M.I.U. Album

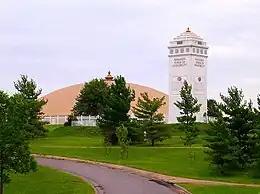
Maharishi International University in Fairfield, Iowa, where most of "M.I.U. Album" was recorded

To satisfy the terms of their contracts with Warner and CBS, the Beach Boys intended to record two albums – one for Warner and the other for CBS – at Maharishi International University in Fairfield, Iowa. Mike chose this venue to keep members of the band away from their drug suppliers in Los Angeles. At MIU, the group and their family members took residence in the university's circular dorm rooms, and attended meditation classes and meetings. The recording sessions lasted from November 7 to December 4, 1977. AFM documentation indicates that Carl visited on two days, while Dennis, who was busy promoting his solo album "Pacific Ocean Blue", played drums on an early session for "She's Got Rhythm".